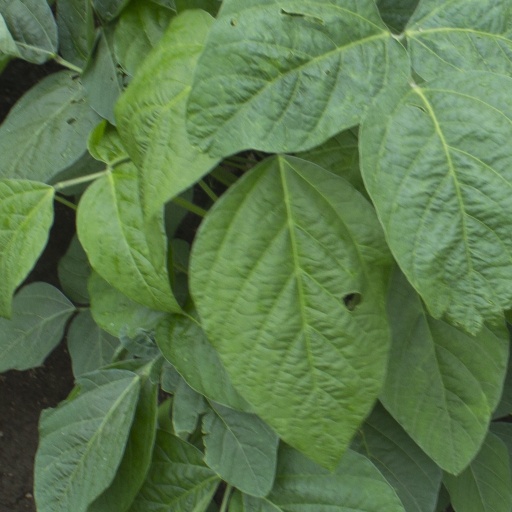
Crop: soybean